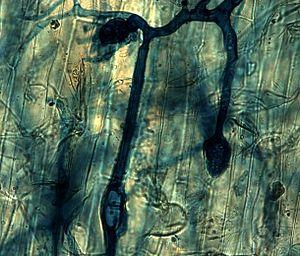
Réseau mycélien du champignon Rhizophagus irregularis inséré au milieu des cellules de son hôte végétal (ici Vicia fabae).
En biologie du développement, la coadaptation est l'ajustement mutuel de caractères selon leurs trois modalités d'interaction :
Les Glomeraceae sont une famille de champignons mycorhiziens de l’ordre des Glomerales.
Rhizophagus irregularis est un champignon mycorhizien arbusculaire appartenant au genre Rhizophagus. Il est utilisé comme un inoculât du sol en agriculture et en horticulture.